Tourism in Schleswig-Holstein

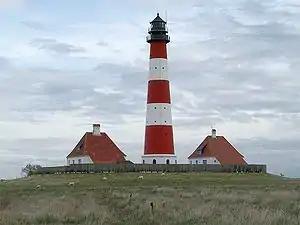
Westerheversand Lighthouse

Tourism is an important economic factor for Germany's northernmost state of Schleswig-Holstein.